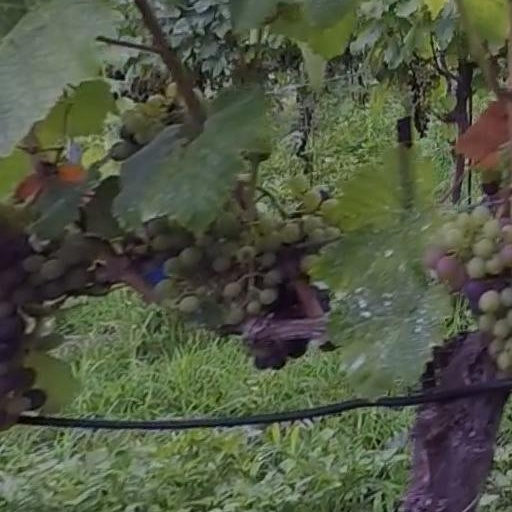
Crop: grape